History of Williamsburg, Virginia

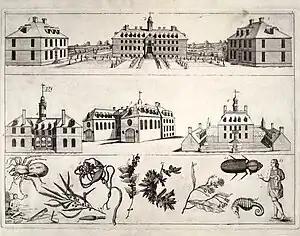
Print made with the Bodleian Plate. Engraved in the mid-18th century, it depicts various prominent structures in Williamsburg during its time as capital of Virginia: the College of William & Mary, the Capitol, and the Governor's Palace. Rediscovered in the 1920s in the Bodleian Library in Oxford, England, it was used in the restorations and reconstructions during the 20th Century.

The history of Williamsburg, Virginia dates to the 17th Century. First named Middle Plantation, it changed its name to Williamsburg in 1699.